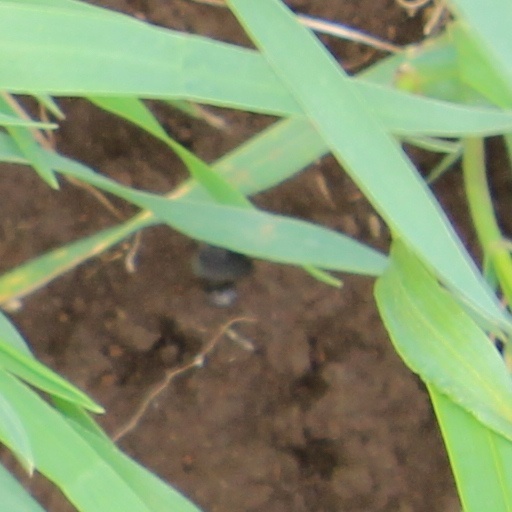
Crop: wheat